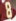
Number: 8